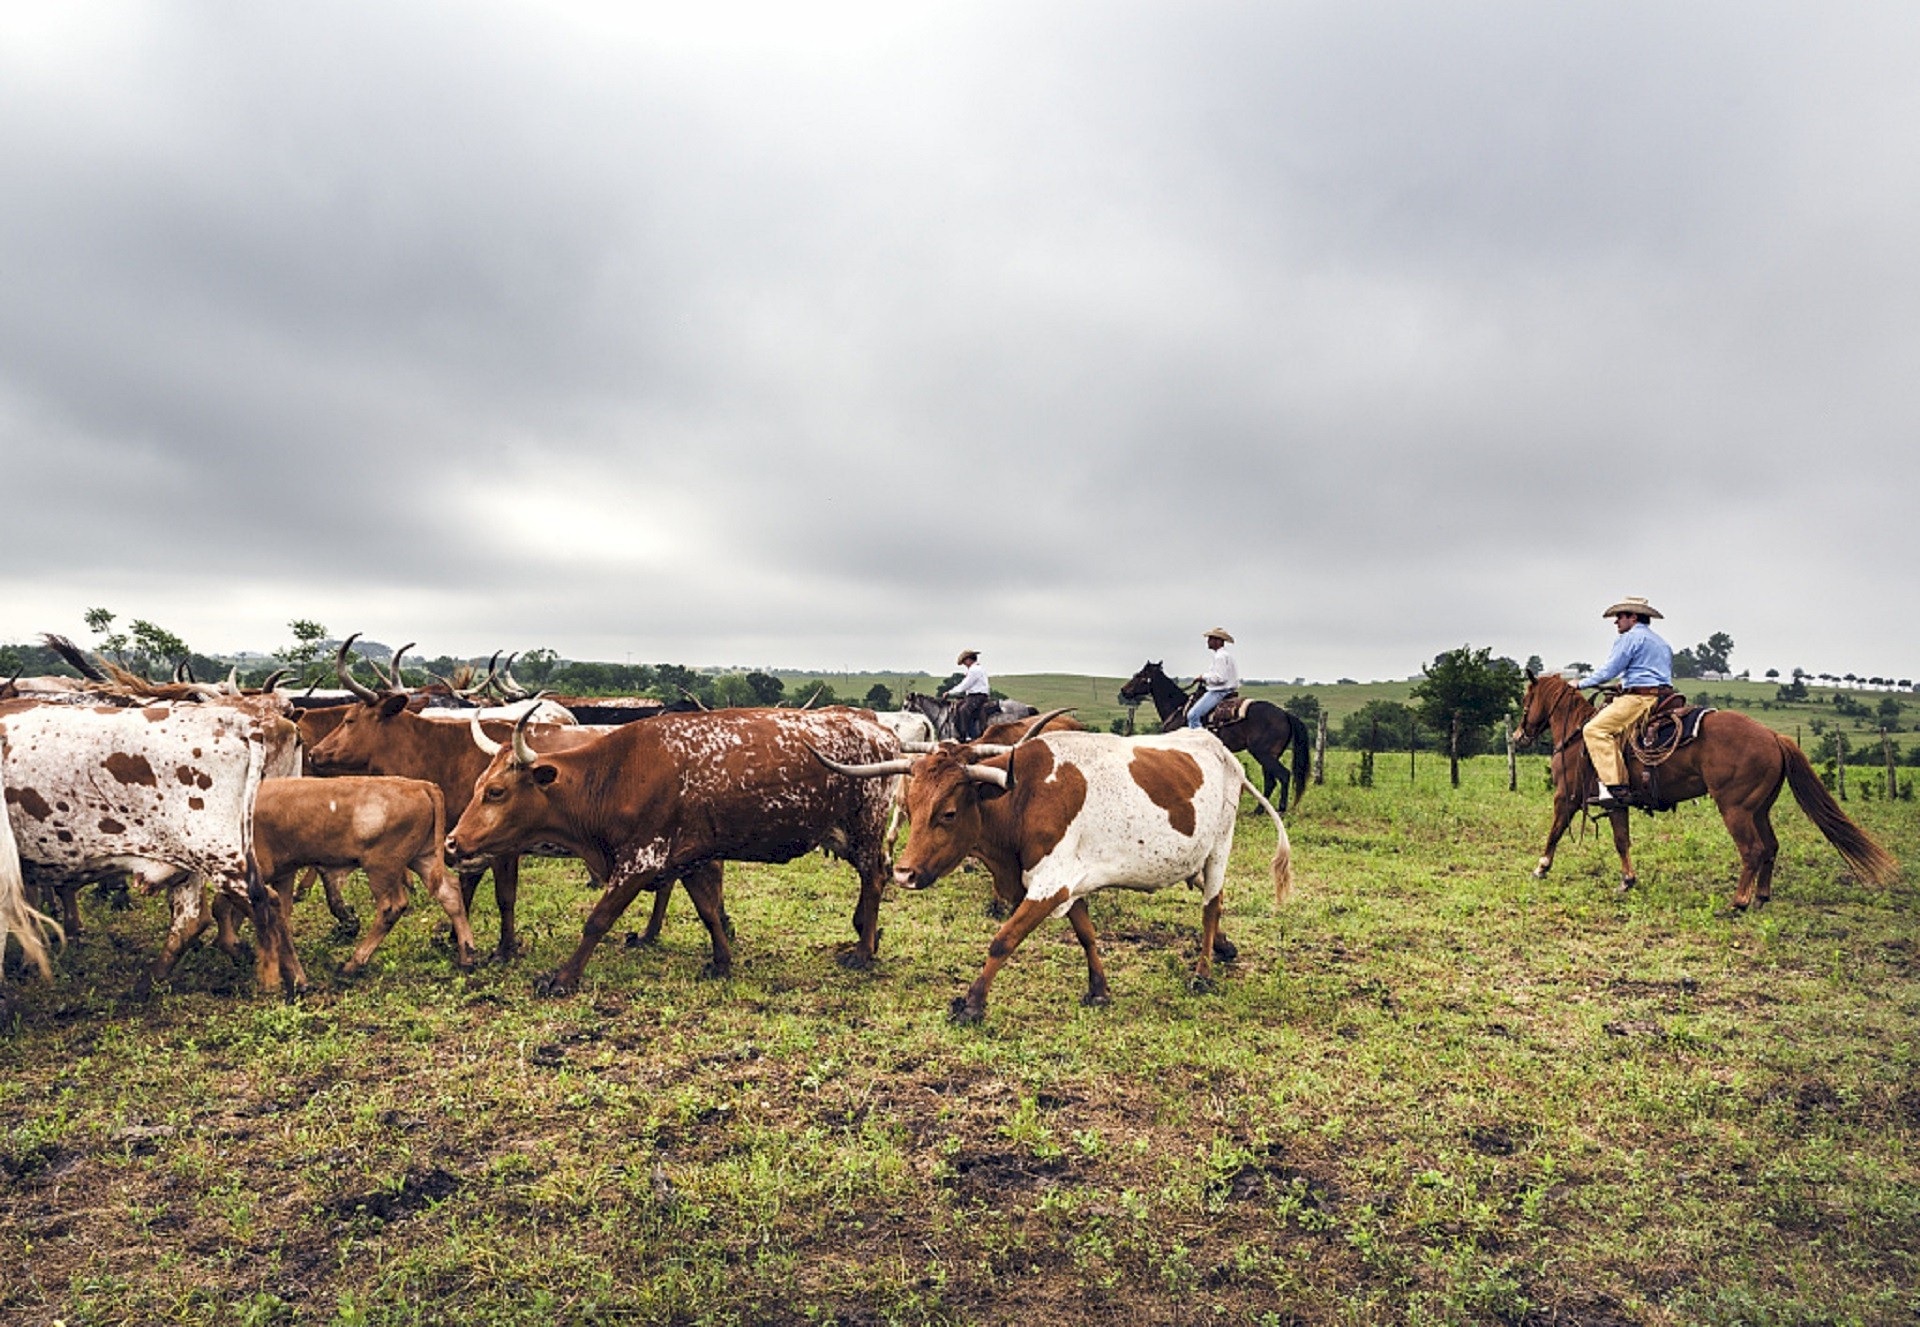
landscape, field, farm, countryside, rural, herd, pasture, grazing, livestock, ranch, horseback, horse, agriculture, beef, cows, west, grassland, animals, cowboys, mare, habitat, longhorn, steppe, rural area, pack animal, trail riding, natural environment, cattle like mammal, horse like mammal, mustang horse, cattle drive